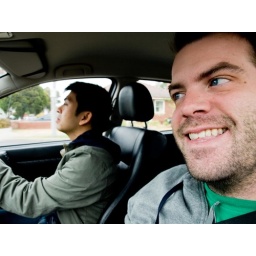
I'm still not used to sitting in the left side of a car and not driving. Sometimes I try to brake.